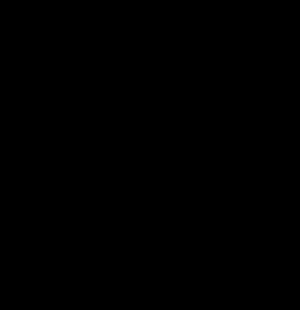
Selon la théorie de l'origine multirégionale de l'homme moderne, ou de continuité avec hybridation, proposée et défendue depuis 1984 par l'américain Milford H. Wolpoff, l'évolution de l'homme jusqu'à nos jours se serait faite à partir d'Homo ergaster, apparu il y a environ 2 millions d'années en Afrique, et se serait déroulée au sein d'une espèce humaine unique présente dans les différentes régions du monde sous des formes diverses. Le chemin d'évolution vers l'Homme moderne ne se serait pas fait par sélection de groupe et remplacements successifs de populations, mais par une évolution à foyers multiples diffusée par de nombreux croisements entre populations et jalonnée par la sélection individuelle. Parfois nommée Out of Nowhere, cette théorie propose un « grand métissage » entre les différentes populations humaines de la planète depuis 2 millions d'années.